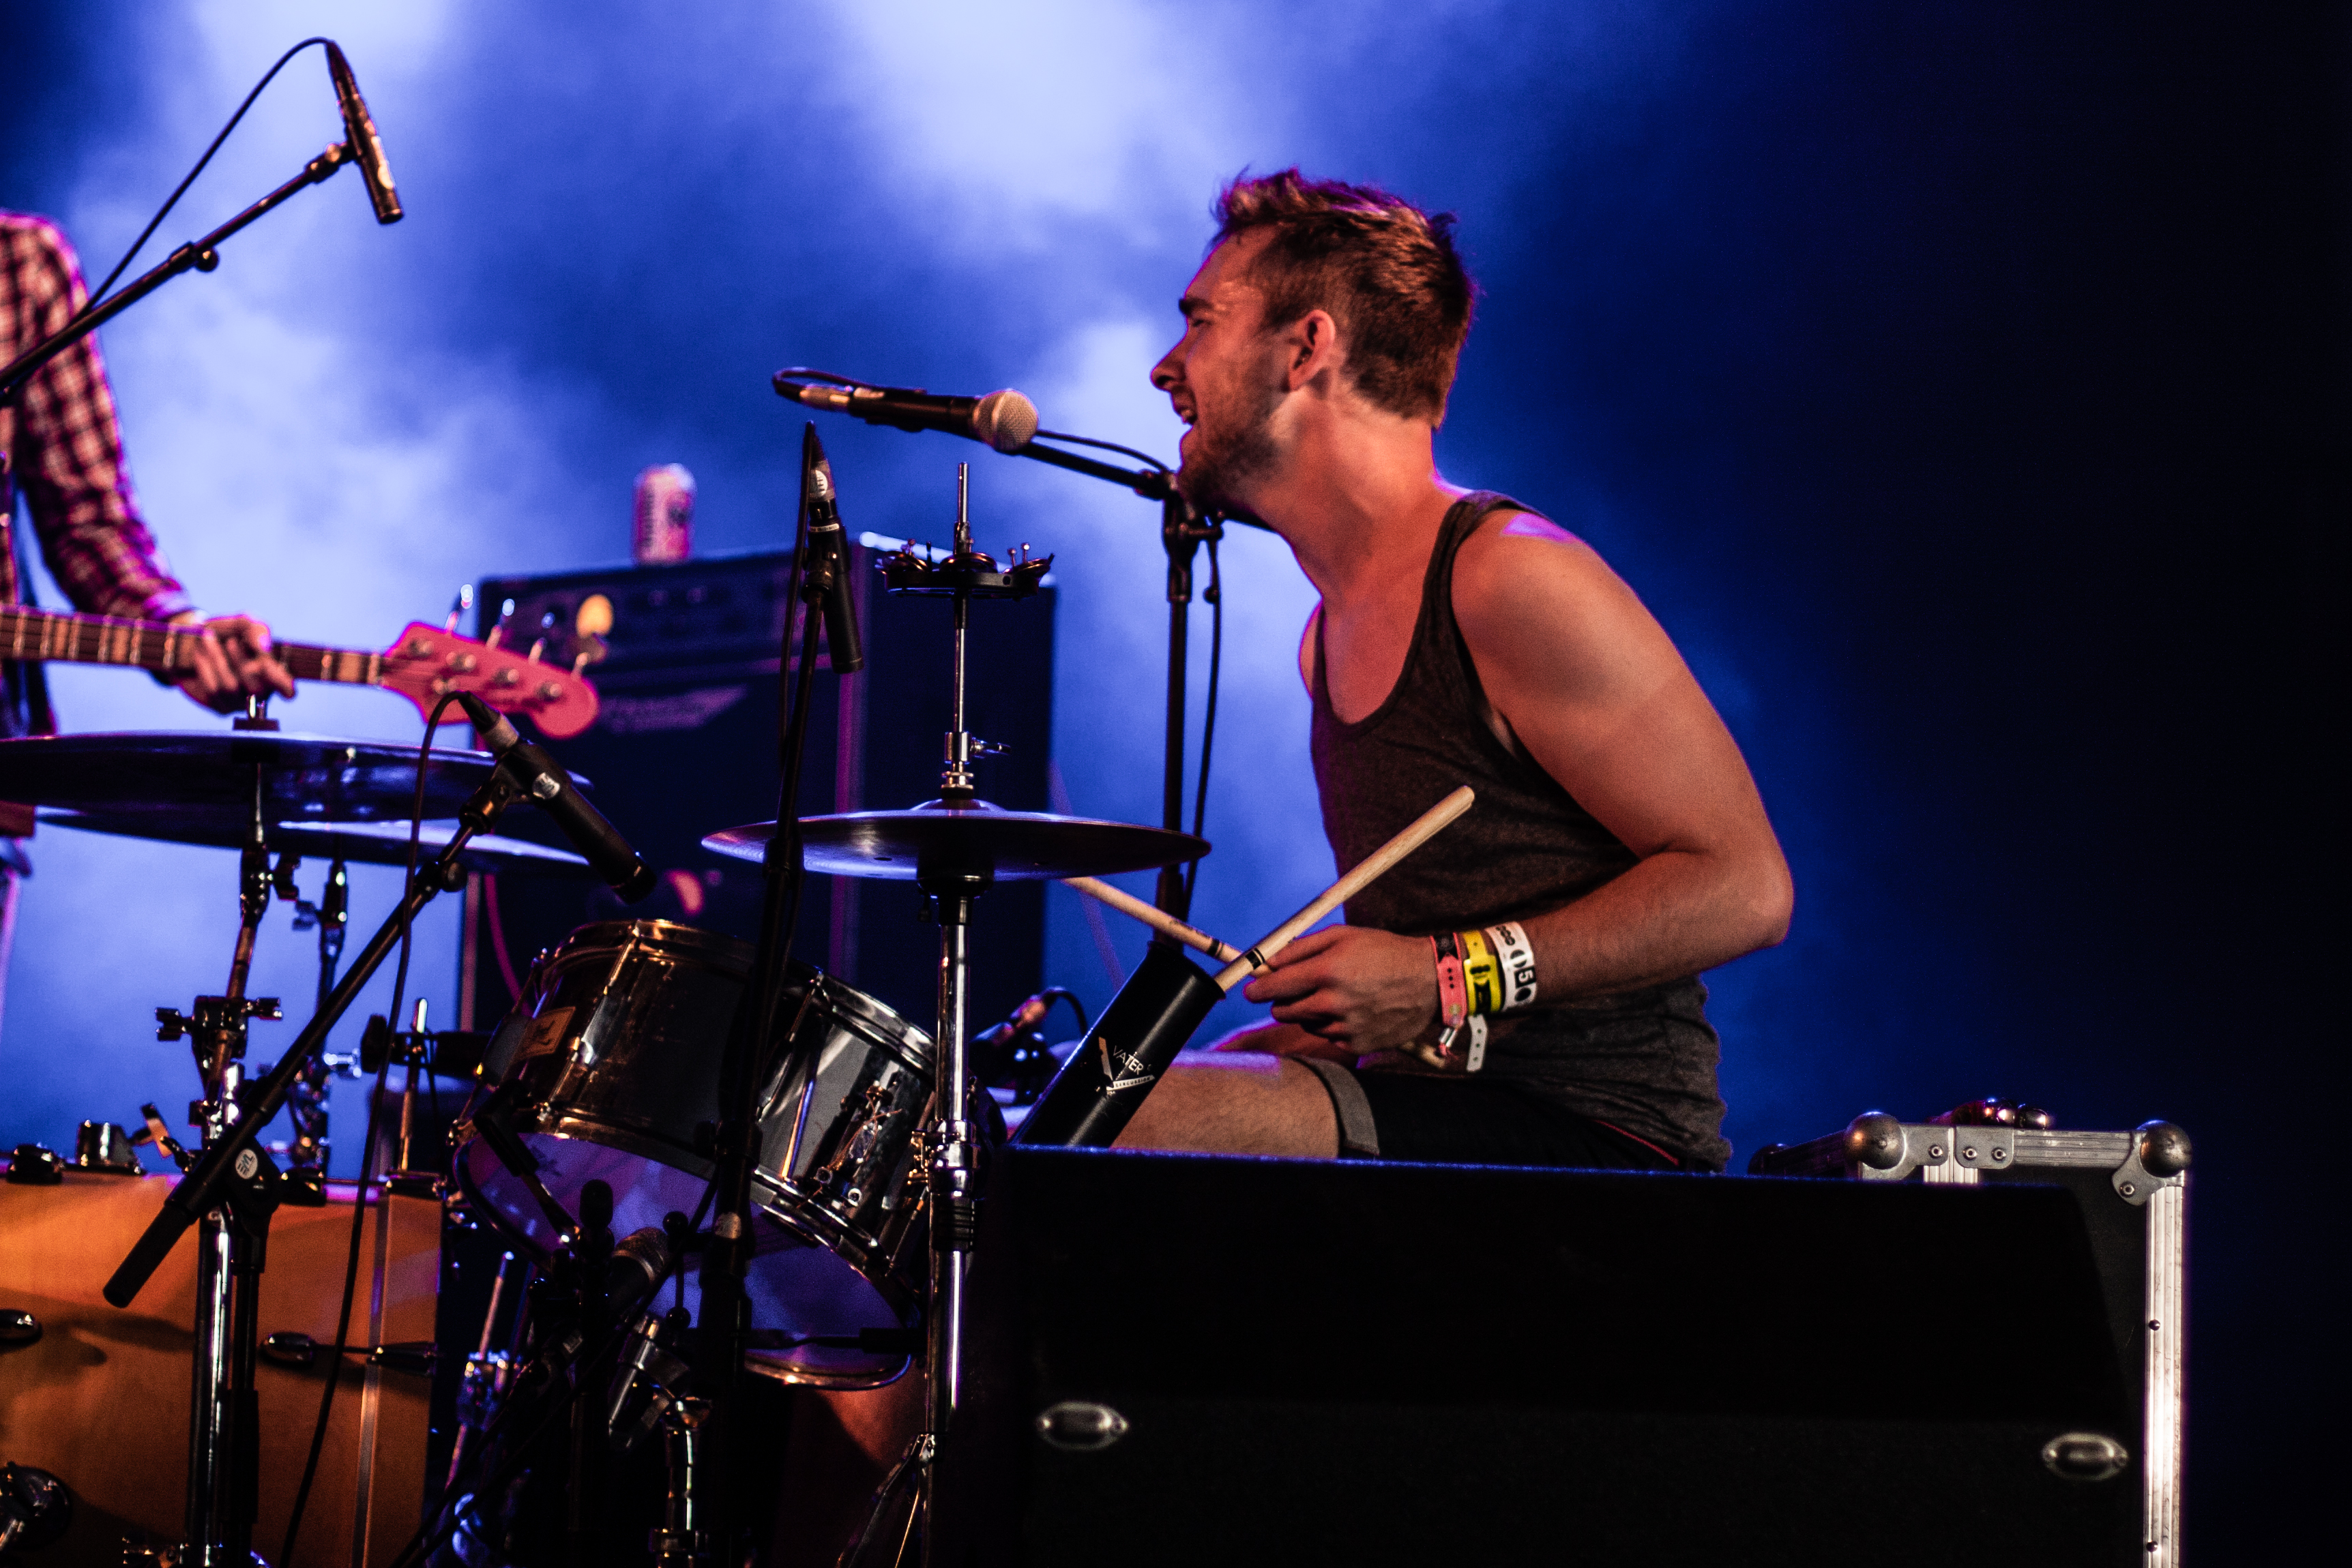
music, concert, live, canon, musician, drum, percussion, performance art, festival, 40d, stage, 2012, dour, dour2012, brns, performance, bassist, singing, guitarist, drums, drummer, entertainment, performing arts, singer songwriter, rock concert, social group, musical ensemble